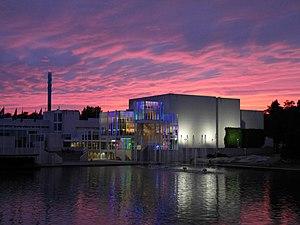
Le centre culturel d'Espoo est un centre culturel du quartier de Tapiola à Espoo en Finlande.